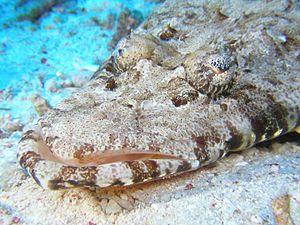
Les Platycephalidae, communément appelés poissons-crocodiles ou platycéphalidés, sont une famille de poissons téléostéens de l'ordre des Scorpaeniformes.
Papilloculiceps longiceps, communément Poisson-crocodile tapis, est une espèce de poissons de la famille des Platycephalidae de l'océan Indien. C'est la seule espèce de son genre Papilloculiceps.